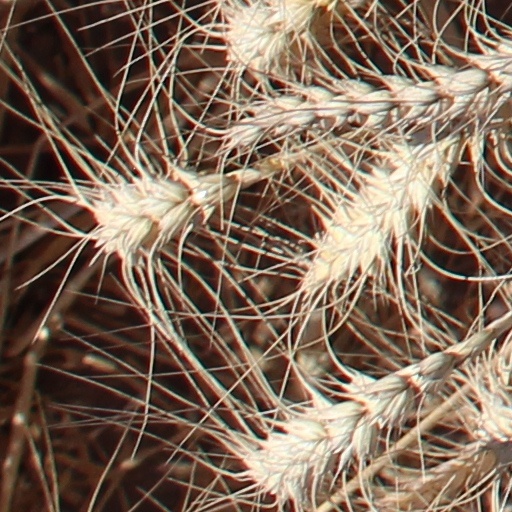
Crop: wheat